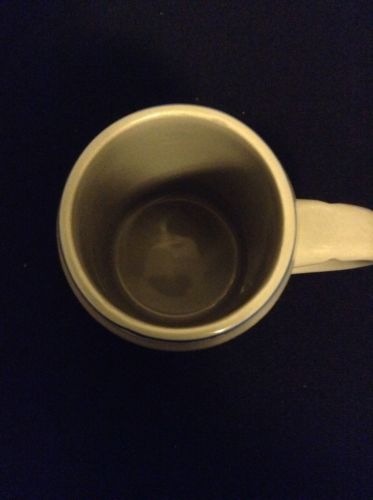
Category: mug